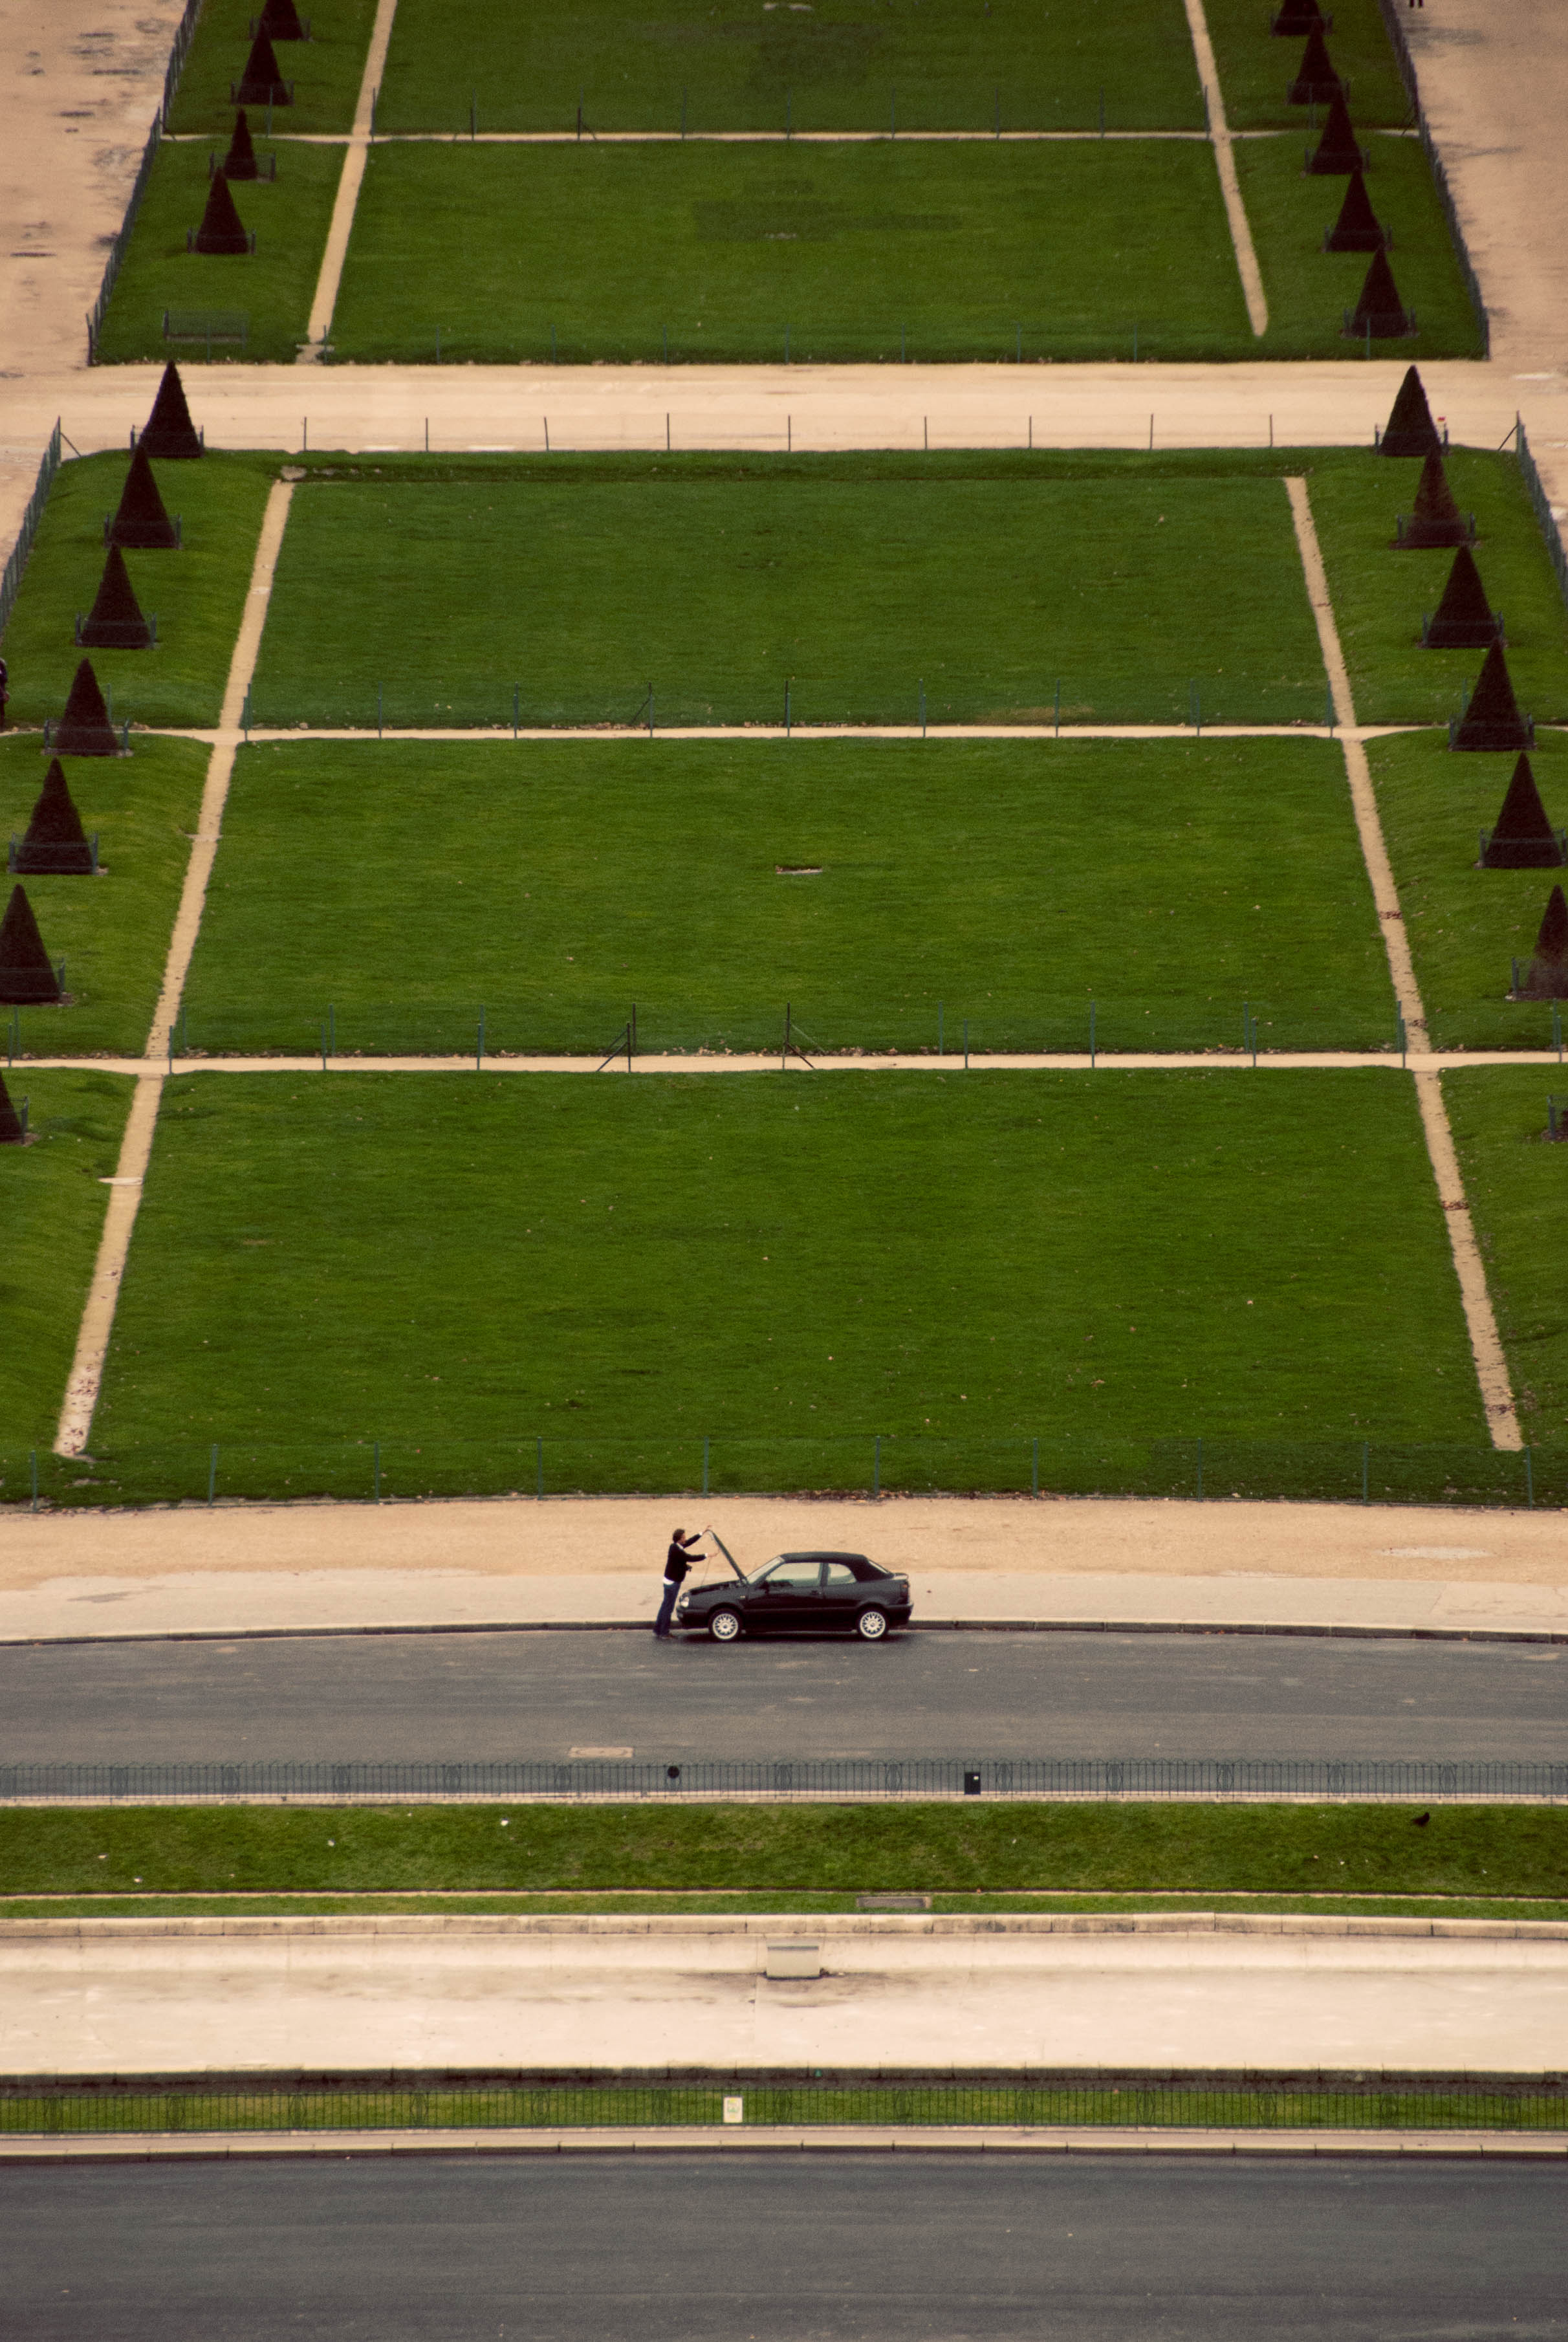
grass, structure, car, automobile, green, broken, stadium, baseball field, life, scene, race track, trouble, difficulty, breakdown, sport venue